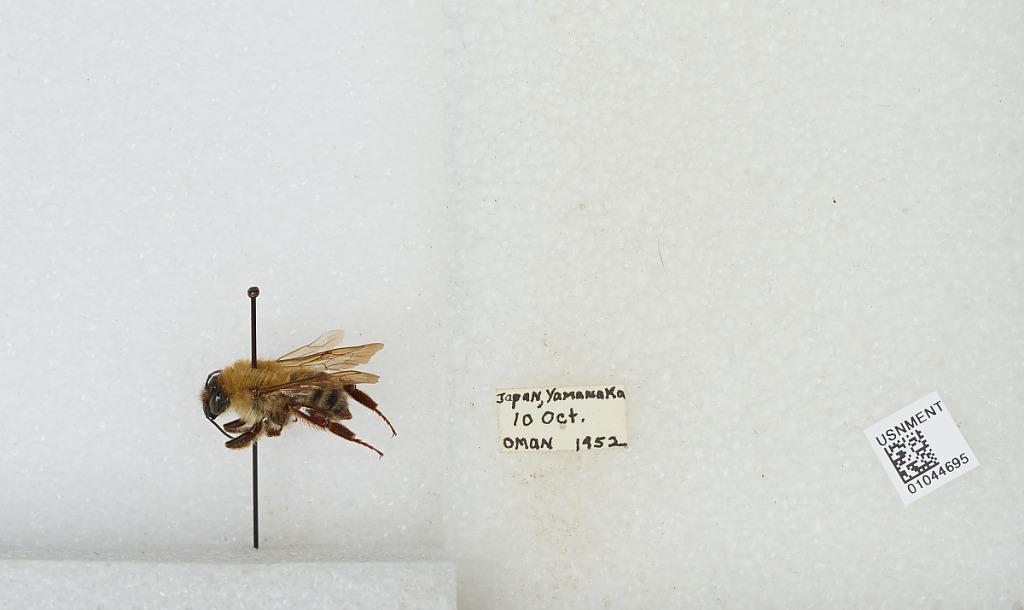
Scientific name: Bombus sp.
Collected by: Oman
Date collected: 1952-10-10
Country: Japan
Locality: Yamanaka